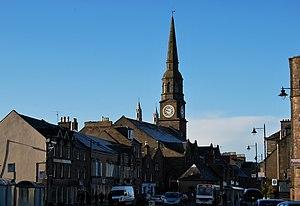
Forfar est une ville et ancien burgh royal d'environ 13 500 habitants, capitale administrative du council area et de la région de lieutenance d'Angus, situé dans l'Est des Central Lowlands d'Écosse. De 1975 à 1996, elle était la capitale administrative du district d'Angus, au sein de la région du Tayside.